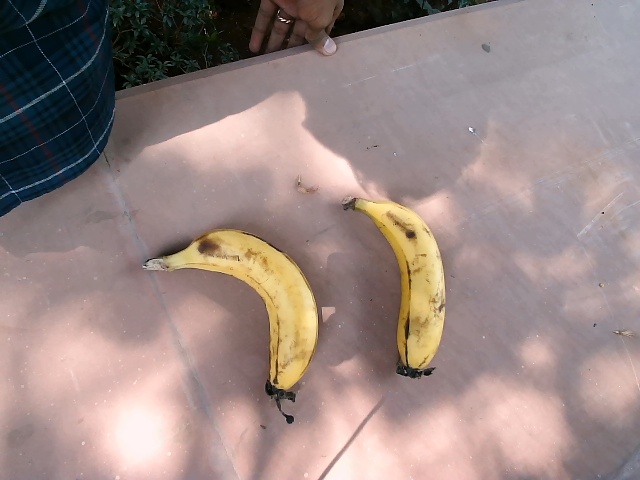
Label: Ripe_Banana